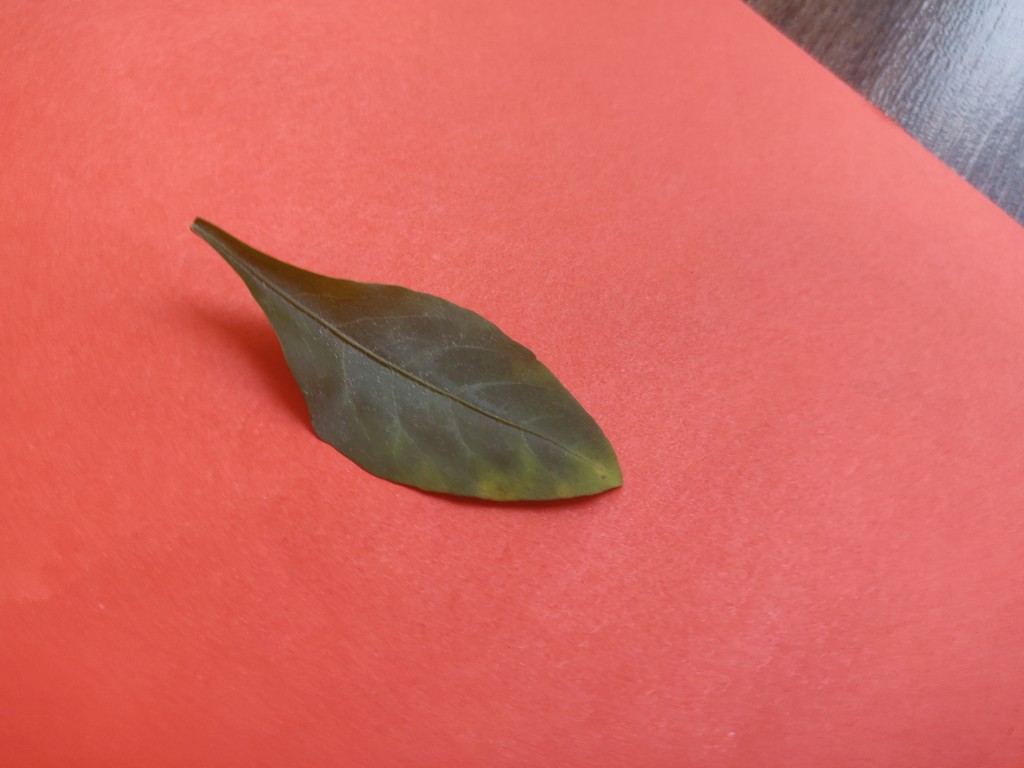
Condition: Unhealthy
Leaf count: single
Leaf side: front